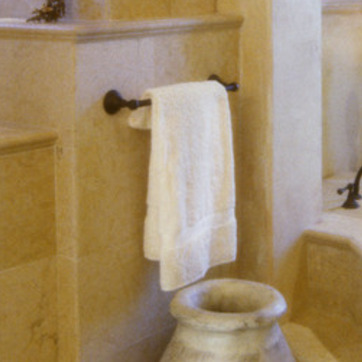
Material: fabric